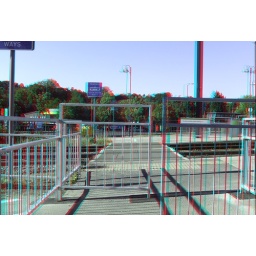
Tramlink in anaglyph 3D stereo red cyan glasses to view